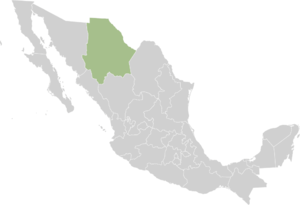
Chihuahua (delstat)
Chihuahua
Chihuahua er en af de 31 delstater i Mexico, og den største med et areal på 244.938 km²; den ligger i den nordvestlige del af landet. Størstedelen af delstaten er ørken, der er dog også områder med betydelig nedbør og grønne skove. Faktisk har Chihuahua et større skovareal end nogen anden mexicansk delstat. ISO 3166-2-koden er MX-CHH.